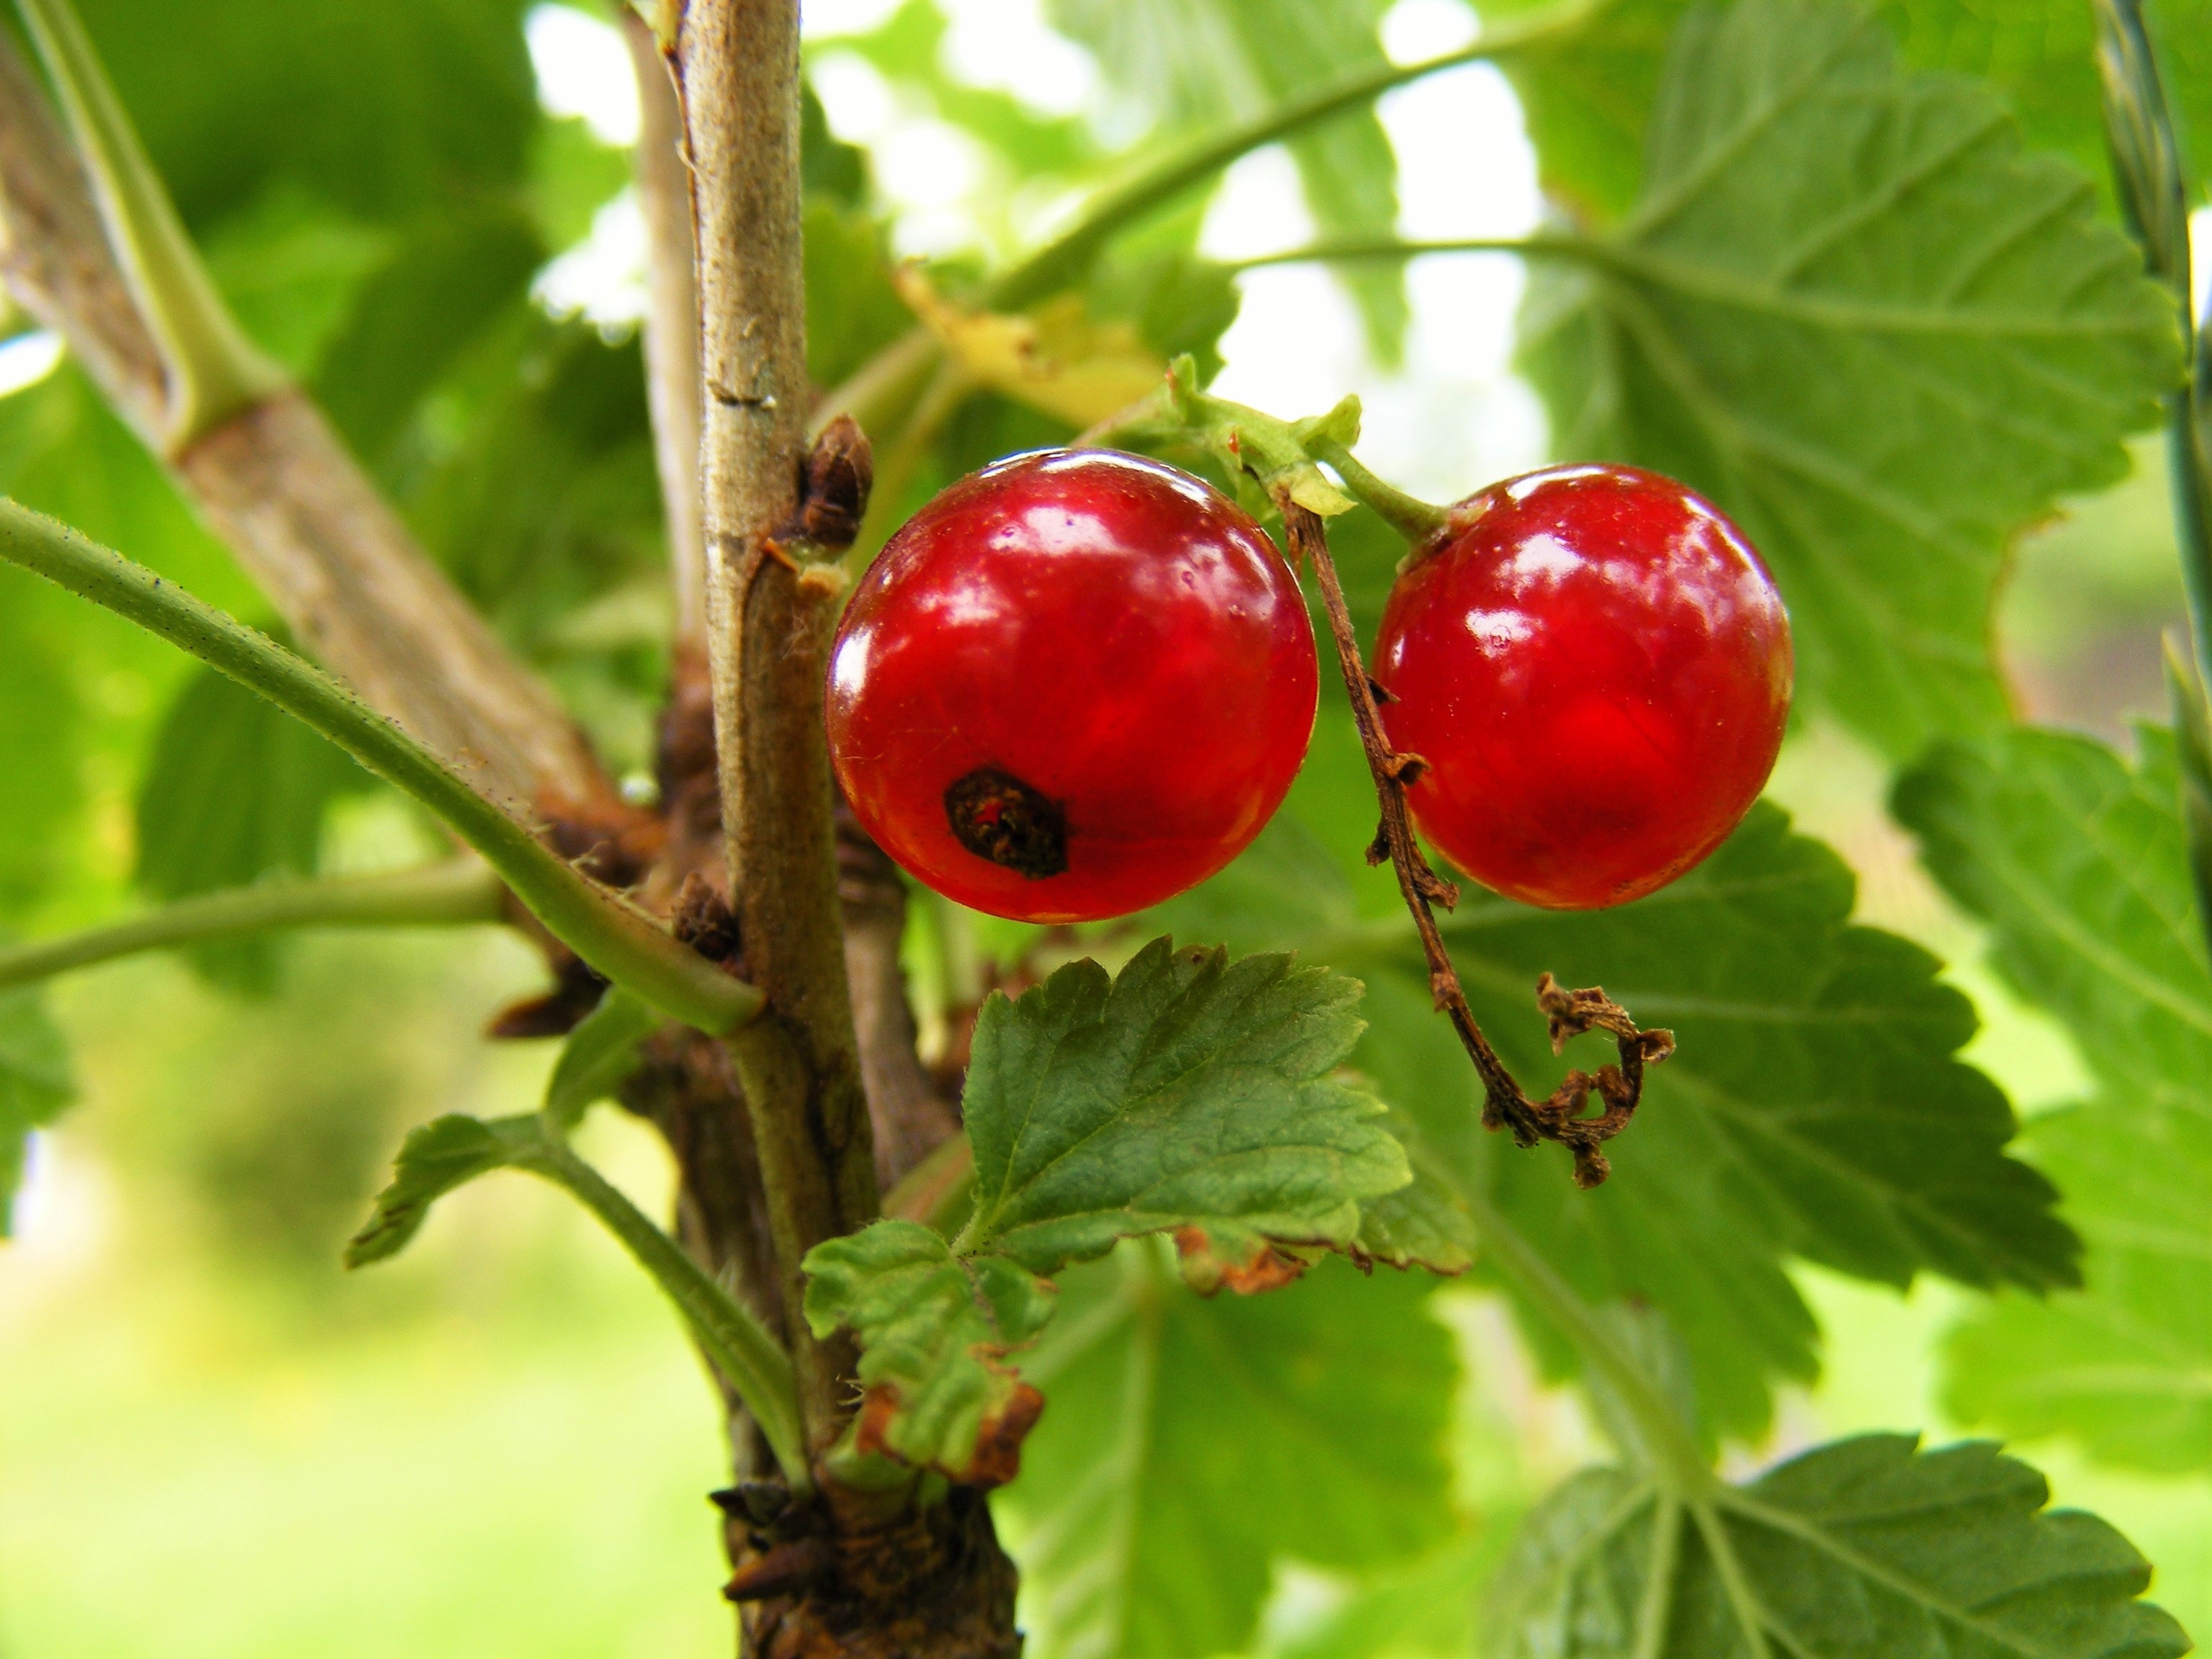
tree, branch, plant, fruit, berry, flower, food, green, red, produce, garden, shrub, vitamins, hawthorn, rose hip, flowering plant, rose family, currant, land plant